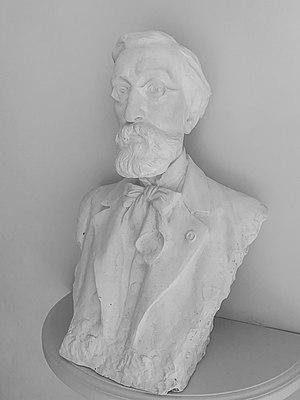
Copie du monument élevé à sa mémoire en 1904 à Nîmes, aujourd'hui disparu.
Charles Jalabert, né le 25 décembre 1818 à Nîmes et mort le 8 mars 1901 à Paris, est un peintre français.